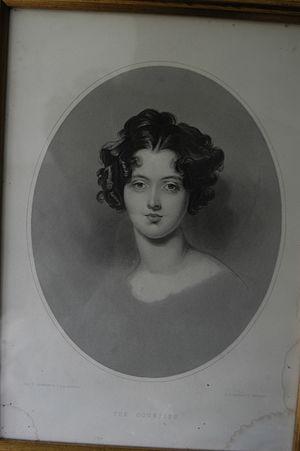
Edward Bligh, 5ᵉ comte de Darnley, FRS, appelé Lord Clifton jusqu'en 1831, est un pair et un politicien britannique.